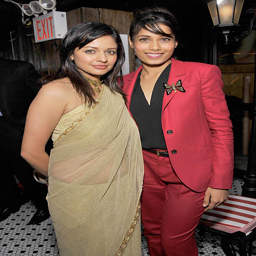
actors attend the premiere after party during festival .